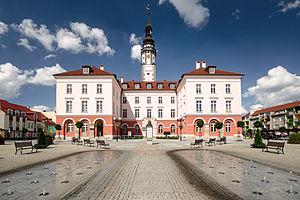
Grodków est une ville de Pologne, située dans la Voïvodie d'Opole, à 20 km au sud de Brzeg.